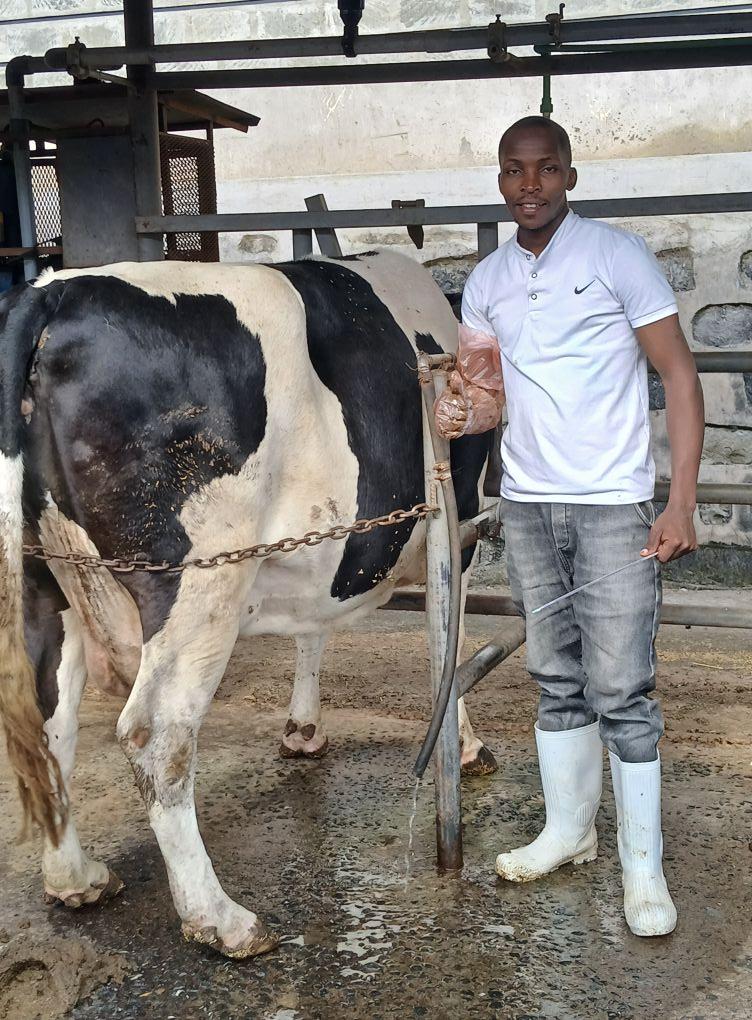
Mkulima huyu amefuga ng'ombe mkubwa. Ng'ombe huyu ana manufaa mengi kwa huyu mkulima kwa sababu, ng'ombe huyu anamsaidia kupata maziwa. Pia kutokana na maziwa haya mkulima anaweza kuuza, na apate pesa mingi ambazo atatumia kwa mahitaji yake.